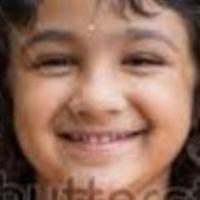
Age group: age 01-10